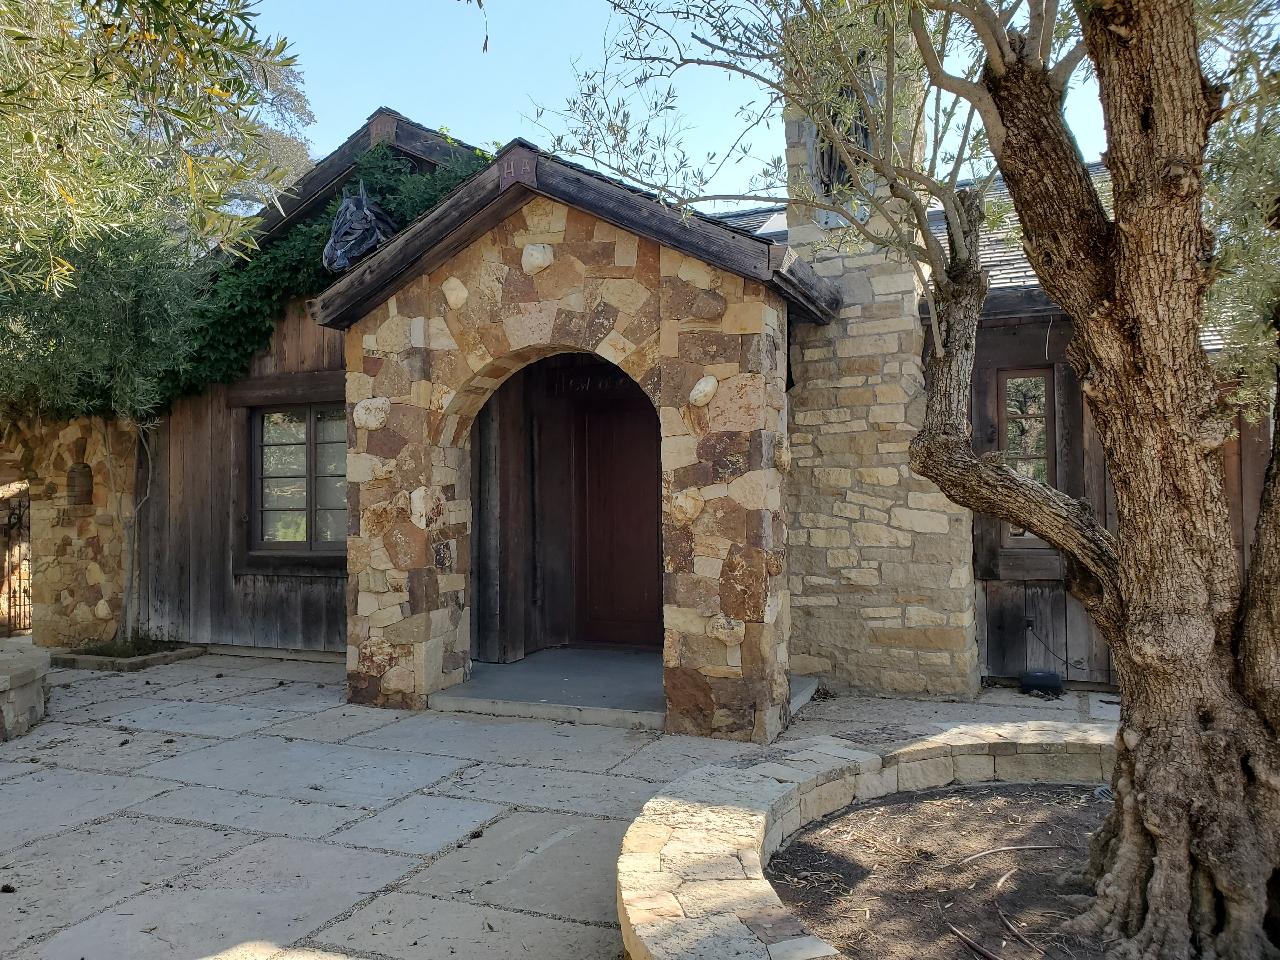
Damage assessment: no_damage